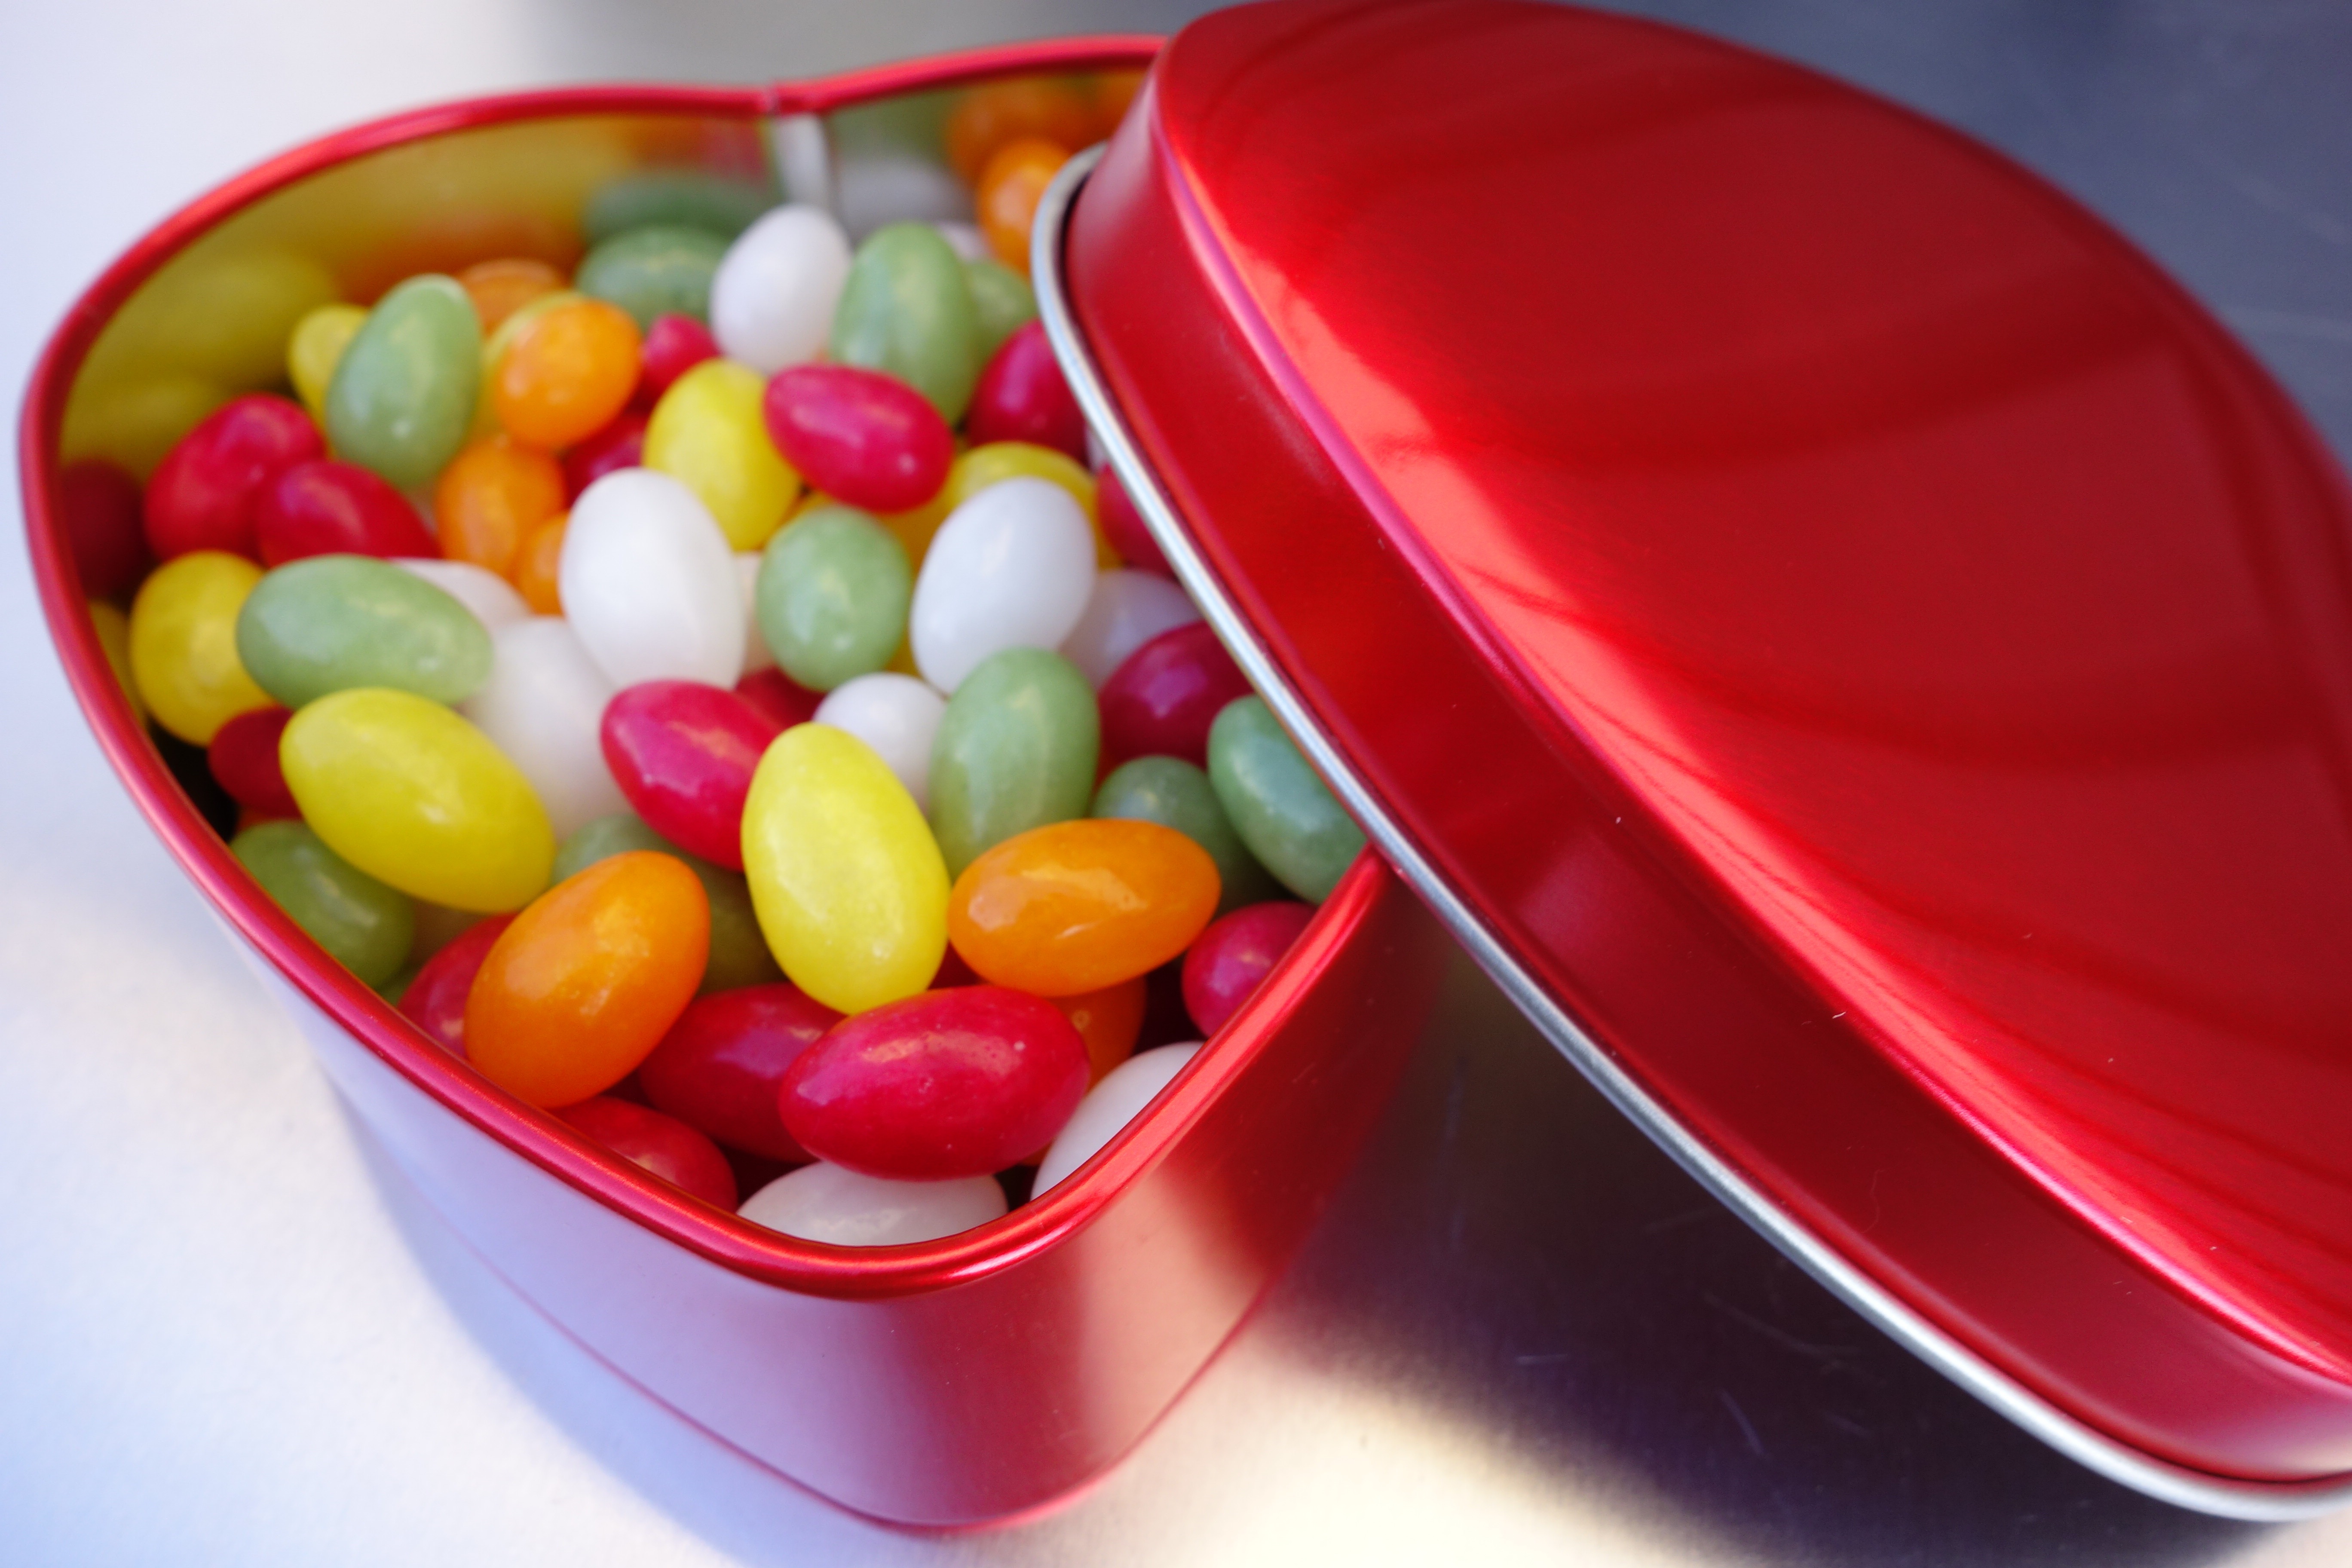
plant, dish, food, red, produce, vegetable, dessert, candy, tin can, flowering plant, metal box, cans shop, land plant, heart box